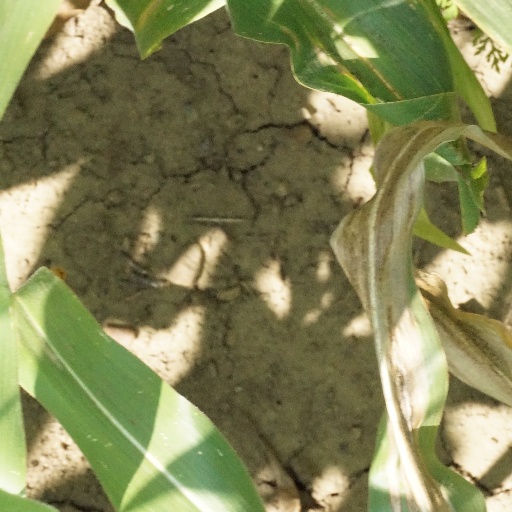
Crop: maize; corn